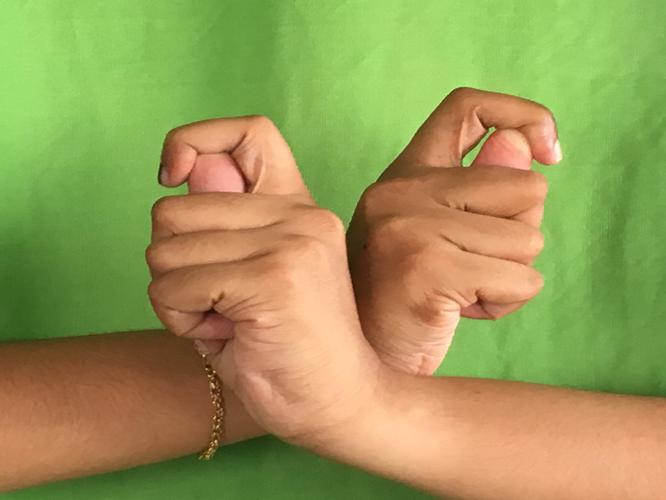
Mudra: Berunda
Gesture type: double_hand